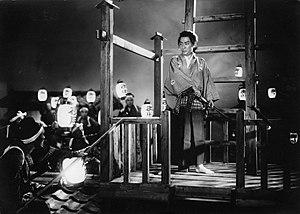
Daisuke Itō, né le 12 octobre 1898 et mort le 19 juillet 1981, est un réalisateur et scénariste japonais qui a joué un rôle déterminant dans le développement des formes modernes jidai-geki et chanbara du cinéma japonais.
Tsumasaburō Bandō, né le 12 décembre 1901 et mort le 7 juillet 1953, est un acteur japonais, actif au cinéma et dans le théâtre kabuki. Il apparaît le plus souvent dans des films de chanbara.